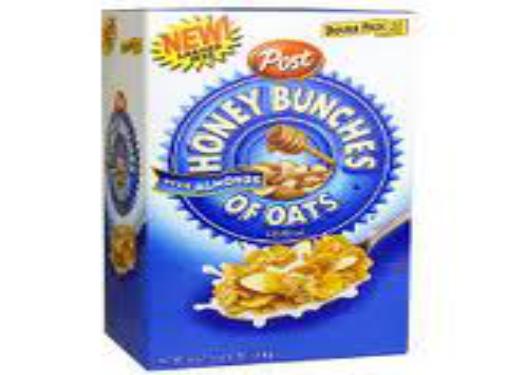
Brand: Honey Bunches of Oats
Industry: Food